Pierre Bourdieu

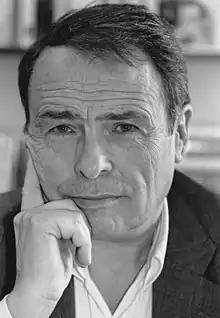
Bourdieu in 1996

Pierre Bourdieu (1 August 1930 – 23 January 2002) was a French sociologist and public intellectual. Bourdieu's contributions to the sociology of education, the theory of sociology, and sociology of aesthetics have achieved wide influence in several related academic fields (e.g. anthropology, media and cultural studies, education, popular culture, and the arts). During his academic career he was primarily associated with the School for Advanced Studies in the Social Sciences in Paris and the Collège de France.